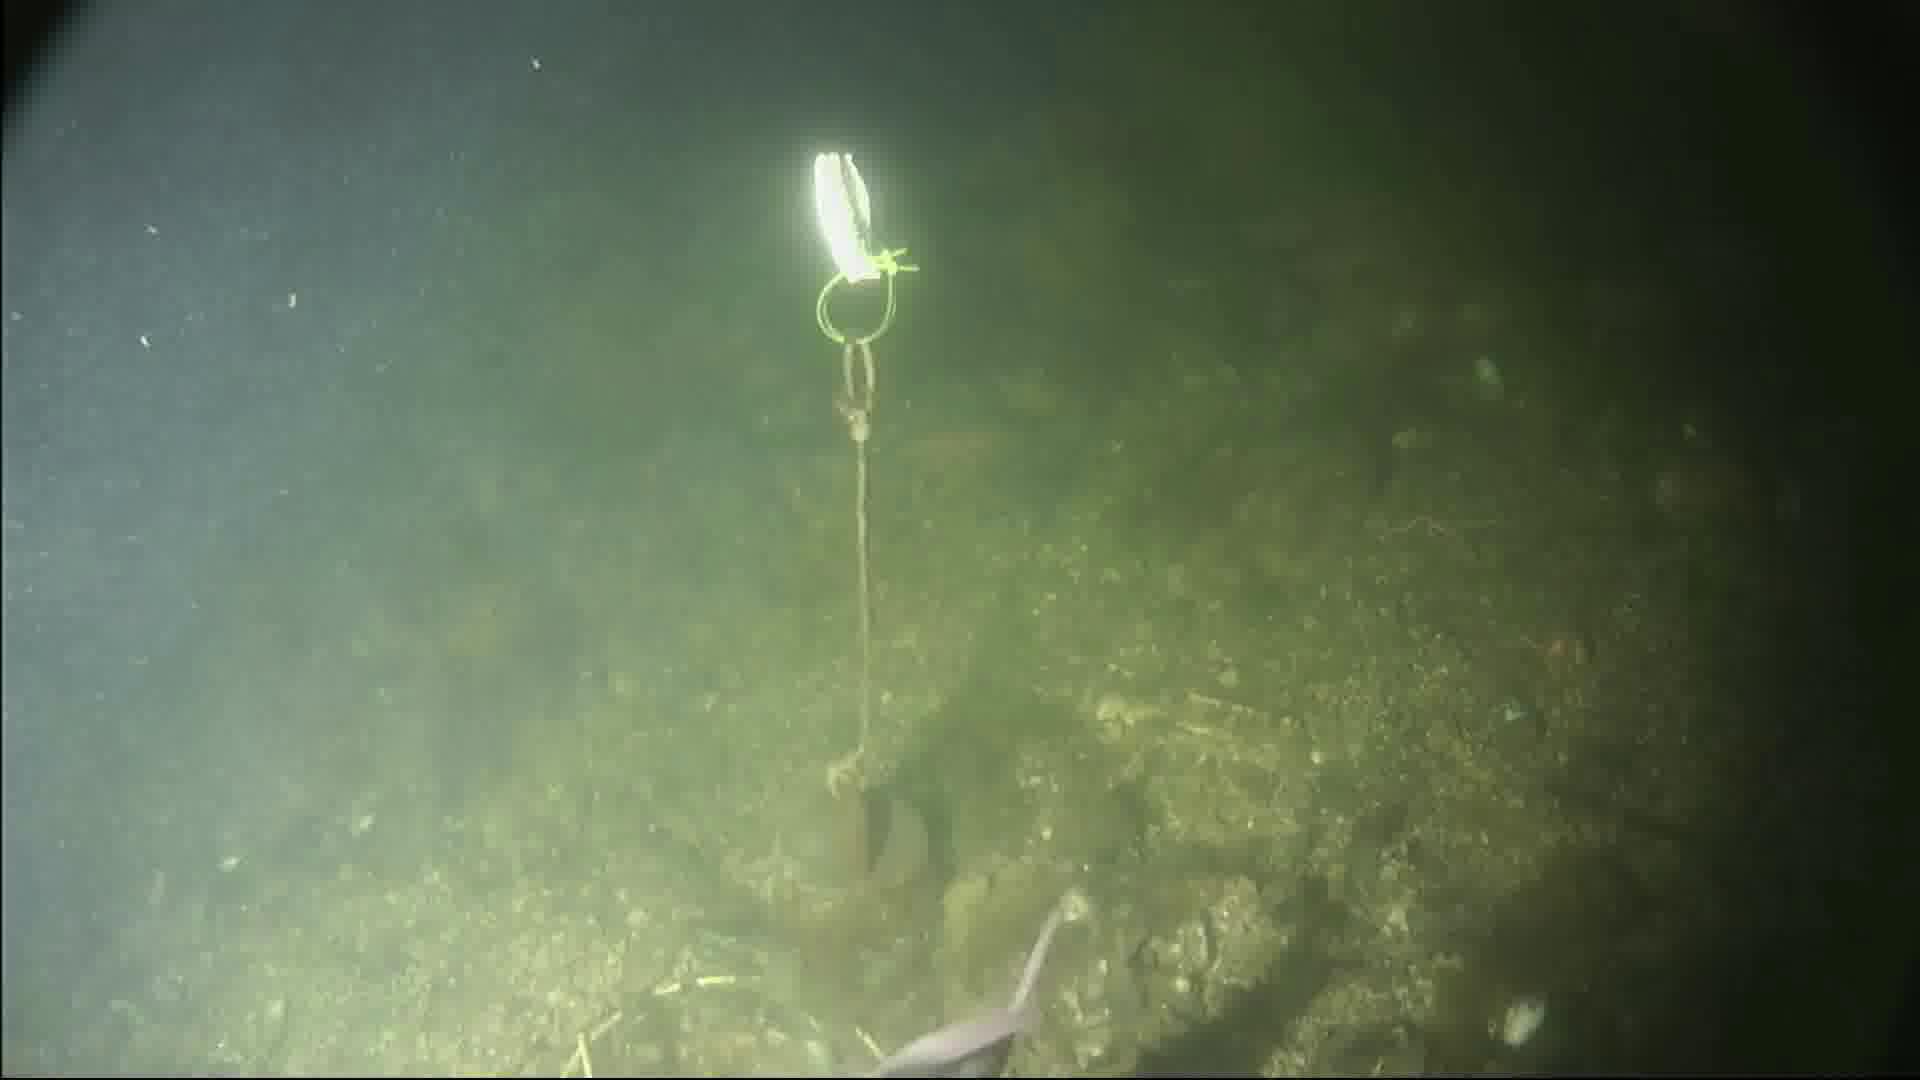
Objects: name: fish